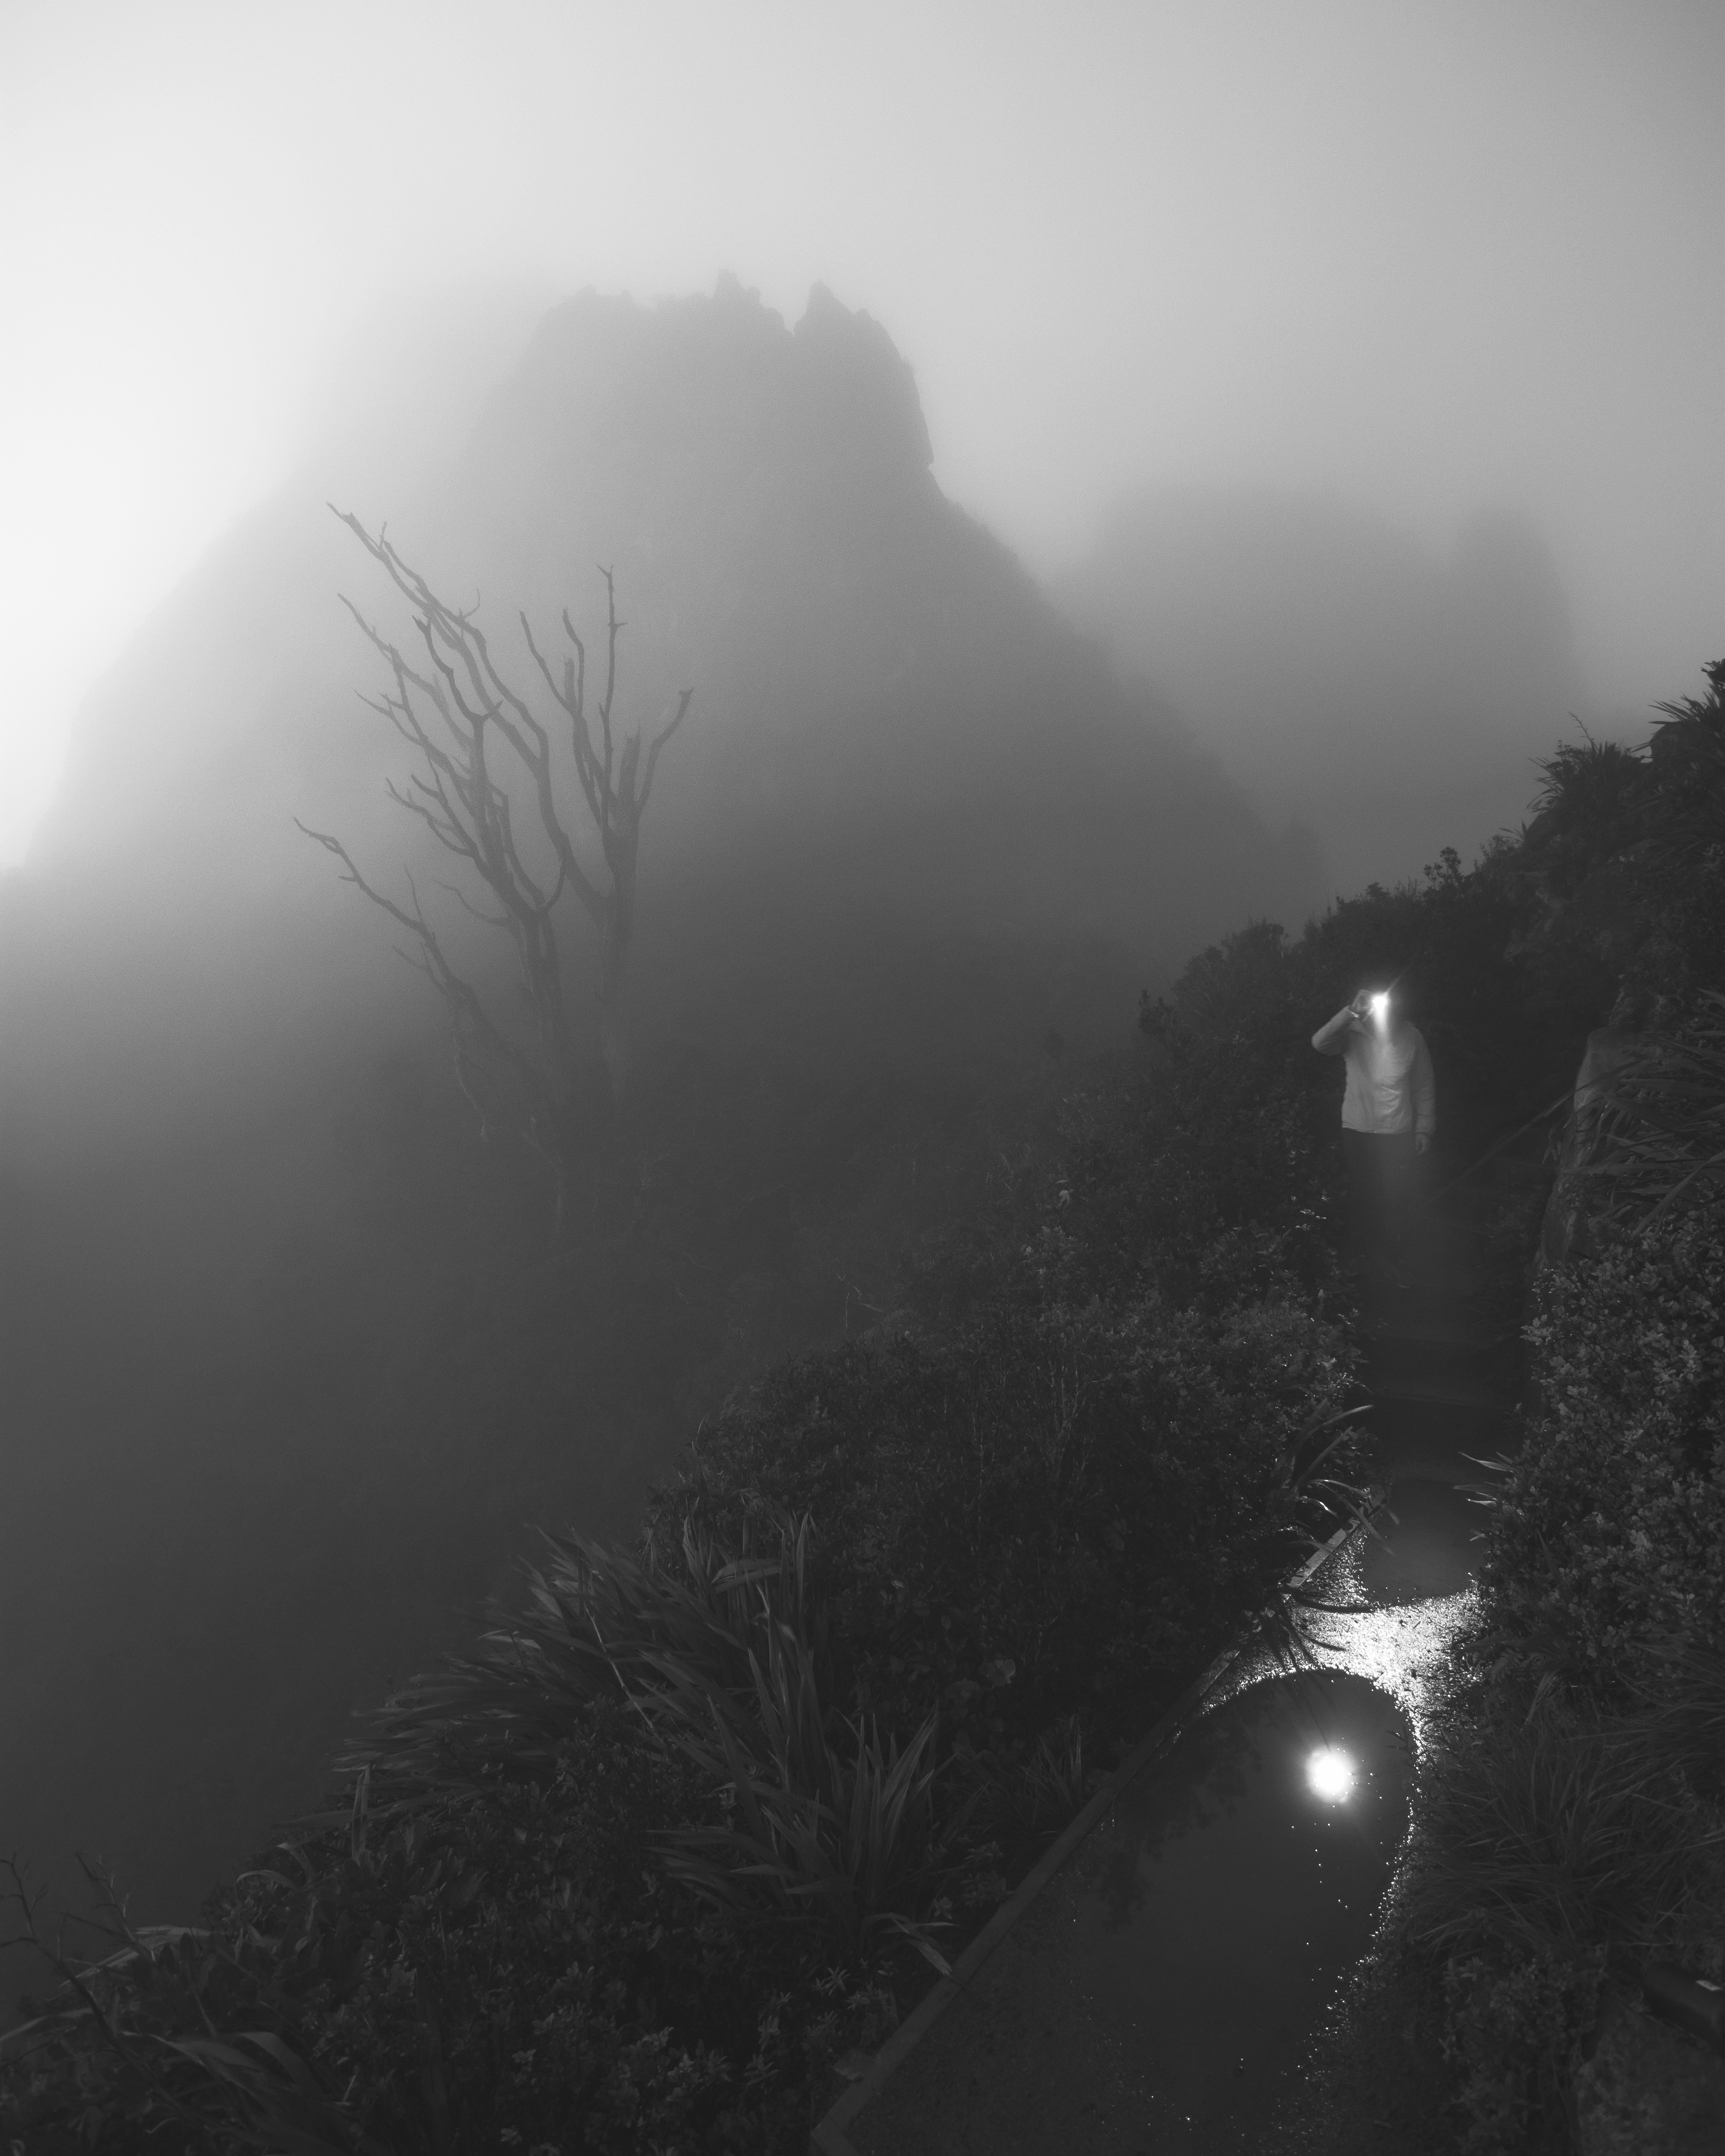
atmosphere, water, fog, cloud, atmospheric phenomenon, black and white, morning, landscape, mountain, haze, tree, calm, monochrome photography, monochrome, mist, natural landscape, horizon, darkness, slope, plant, sky, hill, wilderness, forest, evening, mountain range, lake district, ocean, lens flare, astronomical object, winter